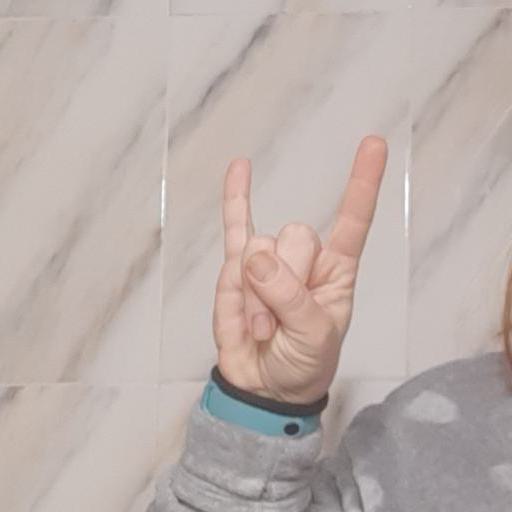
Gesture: rock